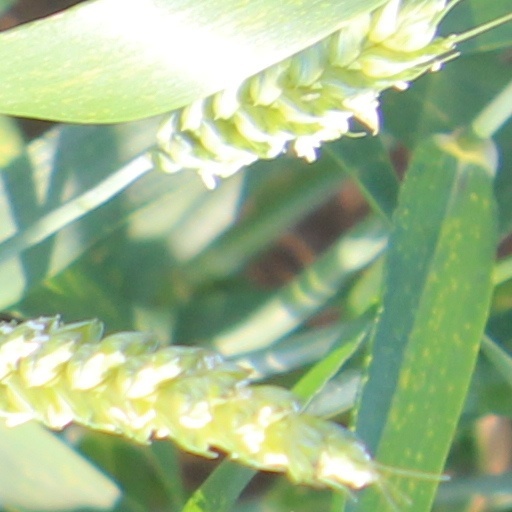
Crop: wheat